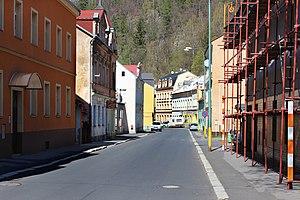
Březová est une commune du district de Karlovy Vary, dans la région de Karlovy Vary, en République tchèque. Sa population s'élevait à 538 habitants en 2018.